2011 Commonwealth Bank Tournament of Champions

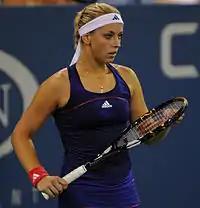
Sabine Lisicki reached her first career Slam semifinal.

Lisicki has had a breakthrough year, including improving her ranking from a low of no. 218 in March, to a career-best of no. 17 in September. She also won two titles in the year, the Aegon Classic over Daniela Hantuchová, 6–3, 6–2, and in the Texas Tennis Open over Aravane Rezaï, 6–2, 6–1, which made her qualify for the event. She made her maiden Grand Slam semifinal at Wimbledon before losing to Maria Sharapova, the first time a German woman had reached a Grand Slam semifinal since Steffi Graf there in 1999. She also reached the fourth round of the US Open and the second round of the French Open. She has earned top-10 wins over Samantha Stosur, Li Na, and Marion Bartoli.